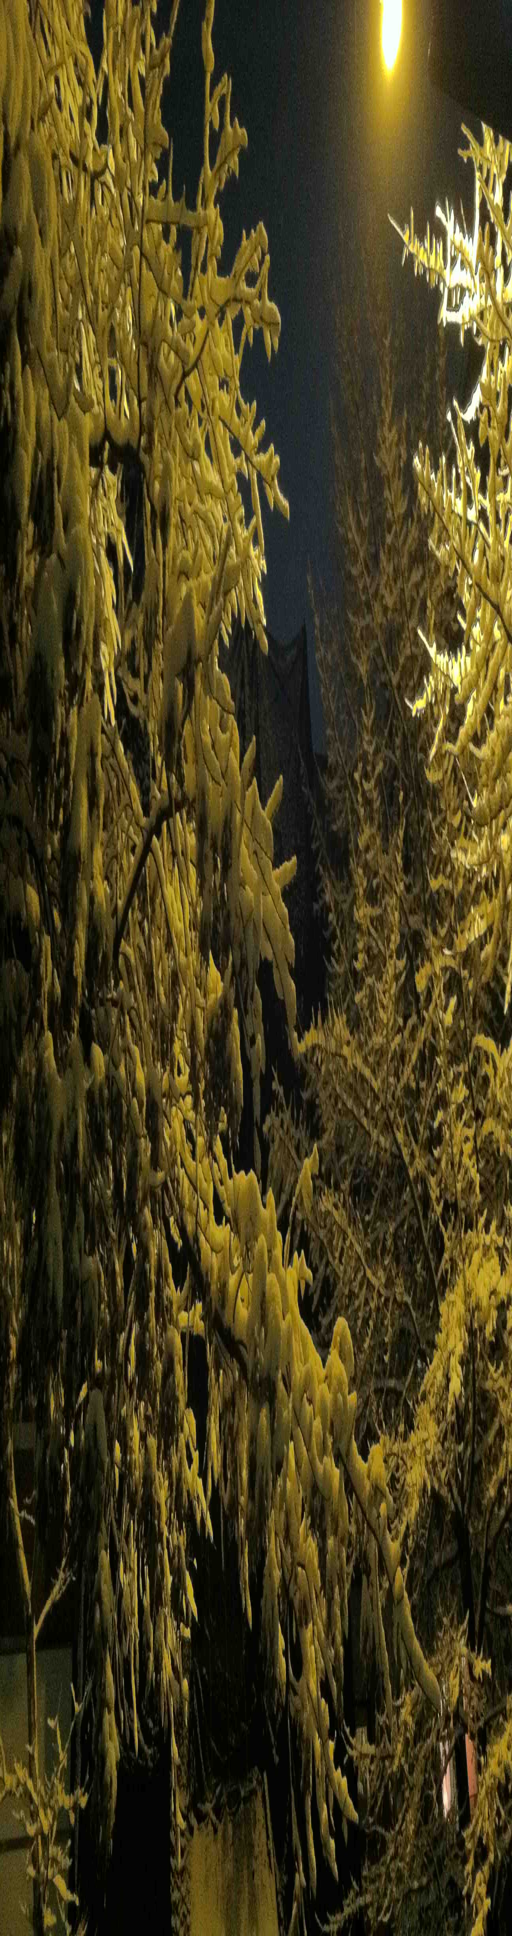
no obvious bags stuck in these trees .